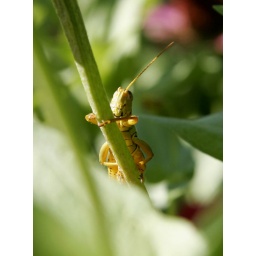
found in a bed of flowers with butterflies in a roadside rest area in Nebraska Sept 1